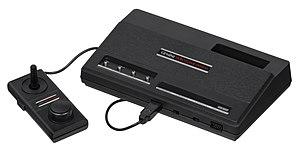
La Coleco Gemini est une console de jeux vidéo de salon créée par Coleco, elle est un clone de l'Atari 2600 et fonctionne avec les cartouches de l'Atari 2600.